Progress M-04M

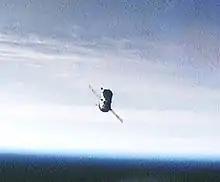
Progress M-04M seen shortly after undocking from the ISS.

Progress M-04M undocked from the ISS on 10 May 2010. On 7 May 2010, Russian Space Agency's Mission Control announced that the ISS crew had loaded Progress M-04M with garbage and readied the spacecraft for undocking. The command for undocking was issued at 11:13 UTC, and three minutes later Progress M-04M separated from the Zvezda module. Cosmonauts Aleksandr Skvortsov and Mikhail Kornienko monitored the undocking with photo and video cameras focusing on the Progress docking mechanism to confirm that there were no missing or damaged O-ring seals on the docking interface.